Modeste Boukadia

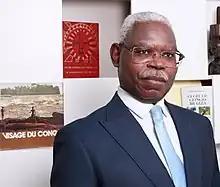

Modeste Boukadia (born 1954) is a Congolese political figure and the prominent leader of the self-proclaimed State of South Congo. Known for his active involvement in Congolese politics, Boukadia has been a vocal advocate for political reform and human rights.